Line 3 (Sistema de Tren Eléctrico Urbano)

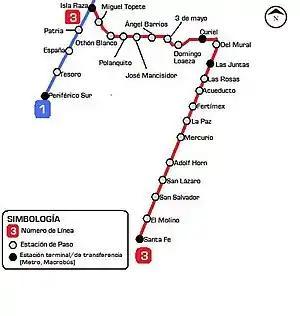
Line 3 map proposed by Alfaro and discarded by the local congress in 2009.

In 2009, the then mayor of Tlajomulco -Enrique Alfaro Ramírez- proposed a failed project for a "Line 3 of the Guadalajara light rail" to the Jalisco State Congress; however it was rejected by partisan majority. The project would have entailed the construction of a completely overground line, which would have run toward the south of the Guadalajara metropolitan area; starting its route at the Isla Raza station of Line 1 of SITEUR running over the Miguel Topete street until its crossing with and taking over the Patria Sur Avenue, from there it would turn east to take the Luis Covarrubias street until a small fork to retake the Patria Sur Avenue, at which point it would make a turn south taking the FF.CC. "Guadalajara-Manzanillo" tracks until the Hacienda Santa Fe colony, in the municipality of Tlajomulco.